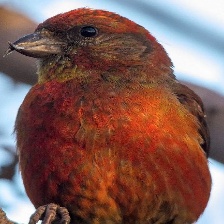
Species: RED CROSSBILL
Scientific name: LOXIA CURVIROSTRA